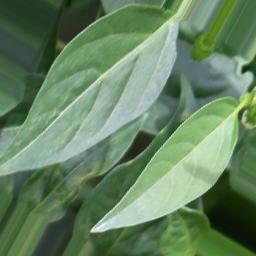
Label: healthy